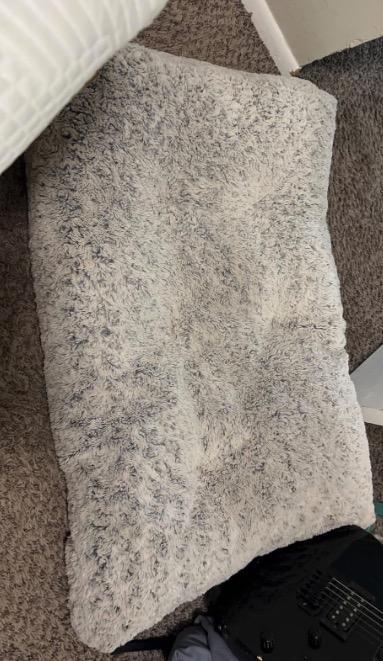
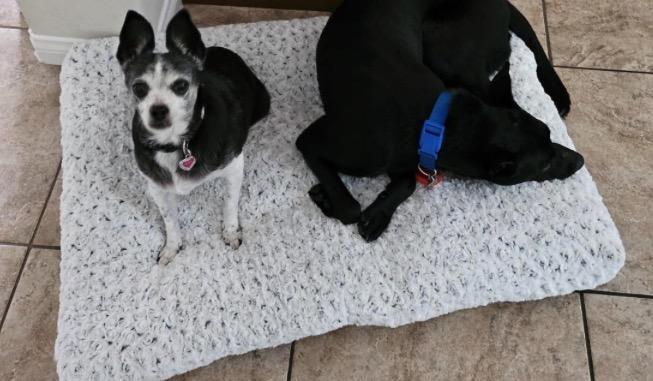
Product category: misc
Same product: yes